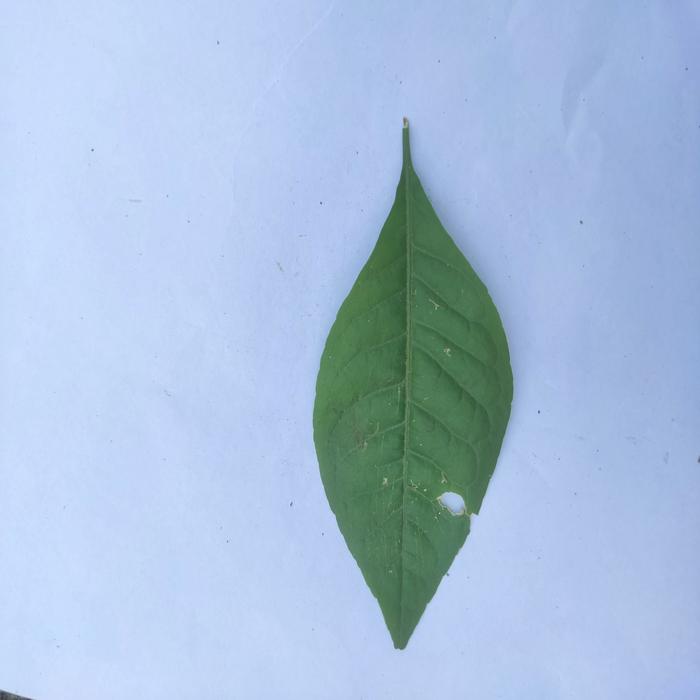
Crop: Aegle Marmelos
Leaf condition: Healthy_Leaf